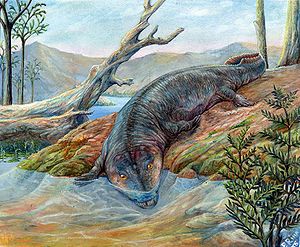
Labyrintodont
Tegning af en Labyrintodont
En labyrintodont var en 4-5 meter lang paddelignende svømmer med et bizart stort og fladt hoved. Dyret trivedes tilsyneladende godt under de polare forhold, længe efter at den var uddød i de fleste andre egne af verden. Forskerne regner med, at den blev udkonkurreret af krokodillerne i de varme vande, mens den fik lov at beholde det iskolde vand for sig selv.